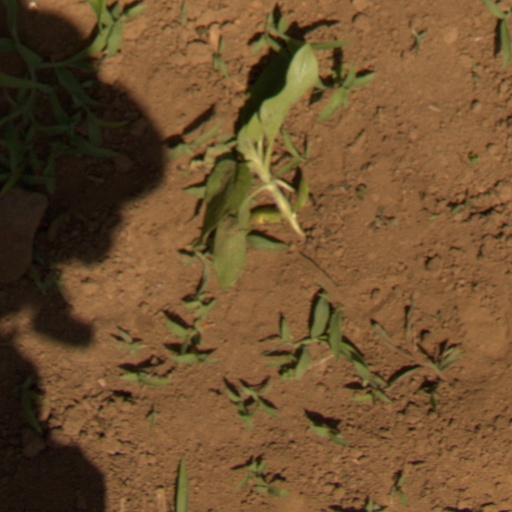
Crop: Jerusalem artichoke